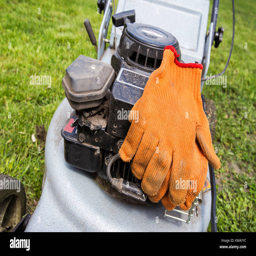
orange gloves lay on a lawn mower